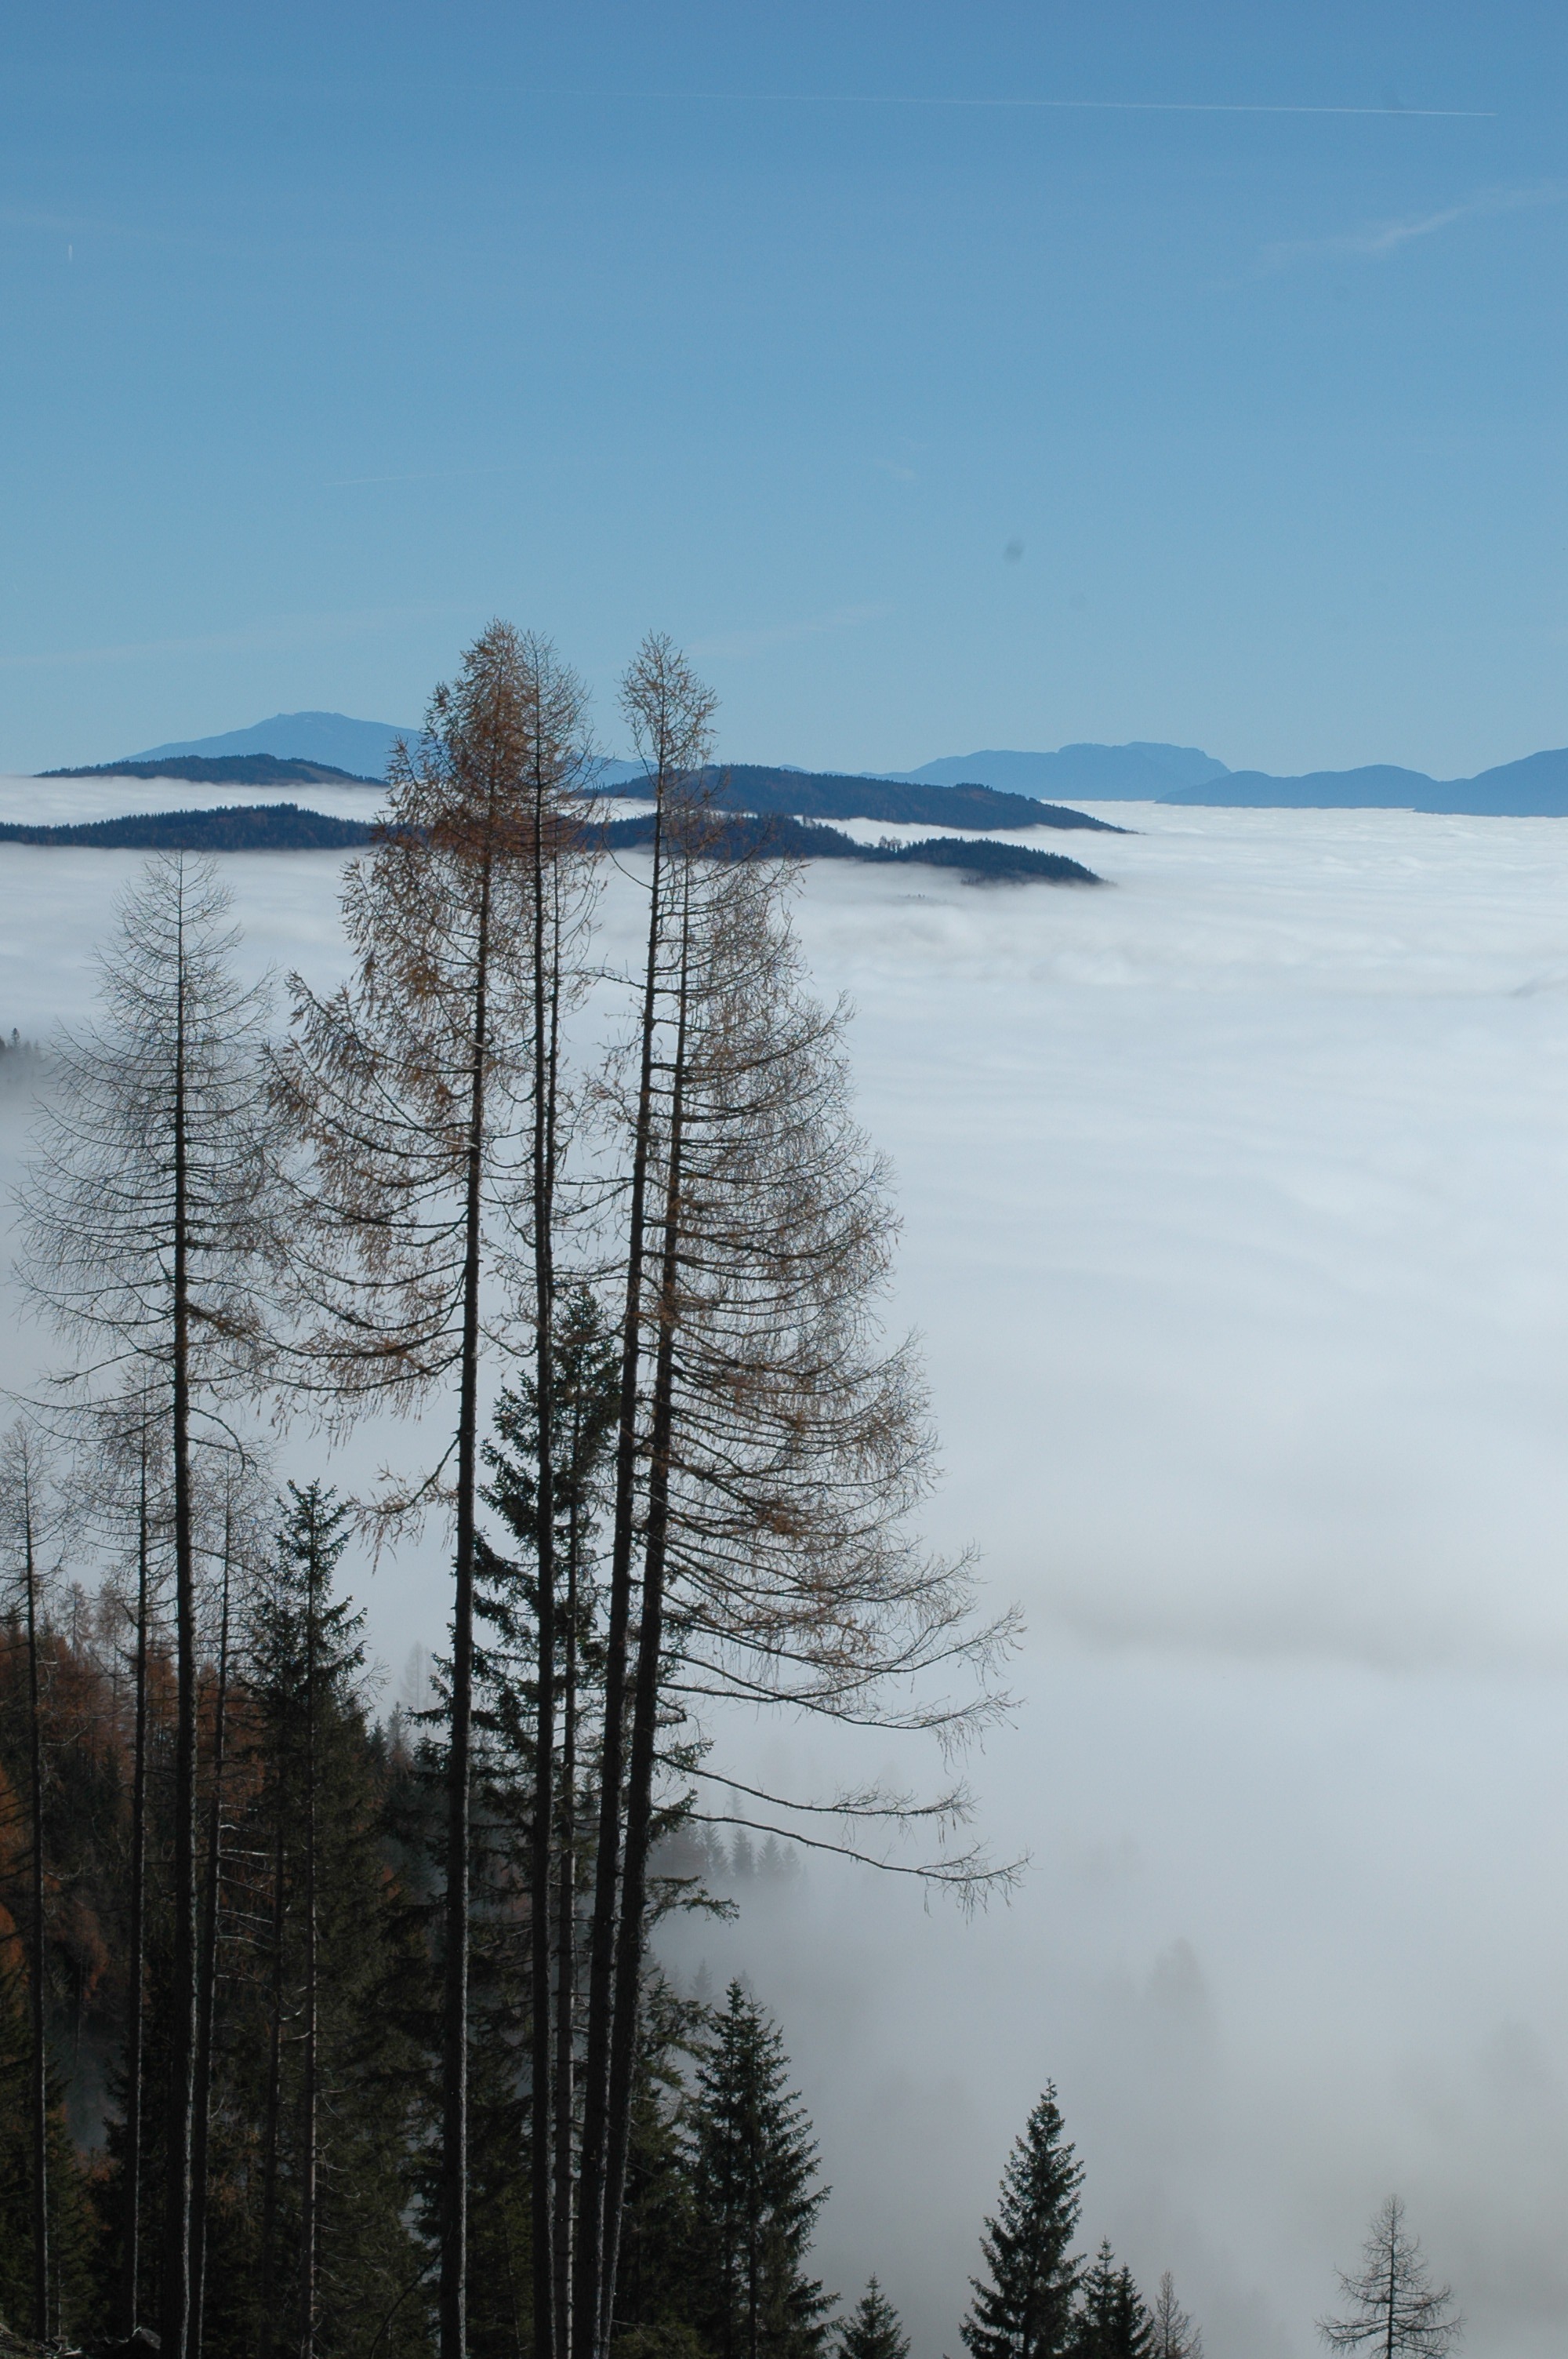
tree, water, nature, forest, wilderness, mountain, snow, winter, cloud, fog, morning, lake, ice, reflection, weather, season, natural environment, atmospheric phenomenon, woody plant